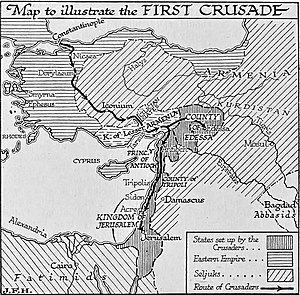
Balduin 1. af Jerusalem / Det første korstog
Korsfarernes rute gennem Lilleasien, Syrien og Palæstina (fra H.G. Wells' The Outline of History)
Balduin 1., også kendt som Balduin af Boulogne, var den første greve af Edessa fra 1098 til 1100, og den første konge af Jerusalem fra 1100 til sin død. Som den yngste søn af Eustace 2., greve af Boulogne og Ida af Lorraine, var han bestemt til en kirkekarriere, men han opgav denne og giftede sig med en normannisk adelskvinde Godehilde af Tosny. Han modtog Grevskabet Verdun i 1096, men han sluttede sig snart til korsfarerhæren under sin bror Godfred af Bouillon og blev en af de mest succesrige hærførere under Det 1. korstog.